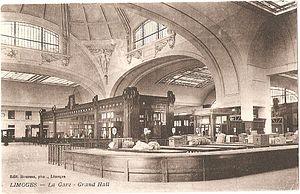
Mobilier d'origine de la gare de Limoges-Bénédictins
La gare de Limoges-Bénédictins est une gare ferroviaire française, la principale des deux gares de la commune de Limoges, dans le département de la Haute-Vienne, en région Nouvelle-Aquitaine.